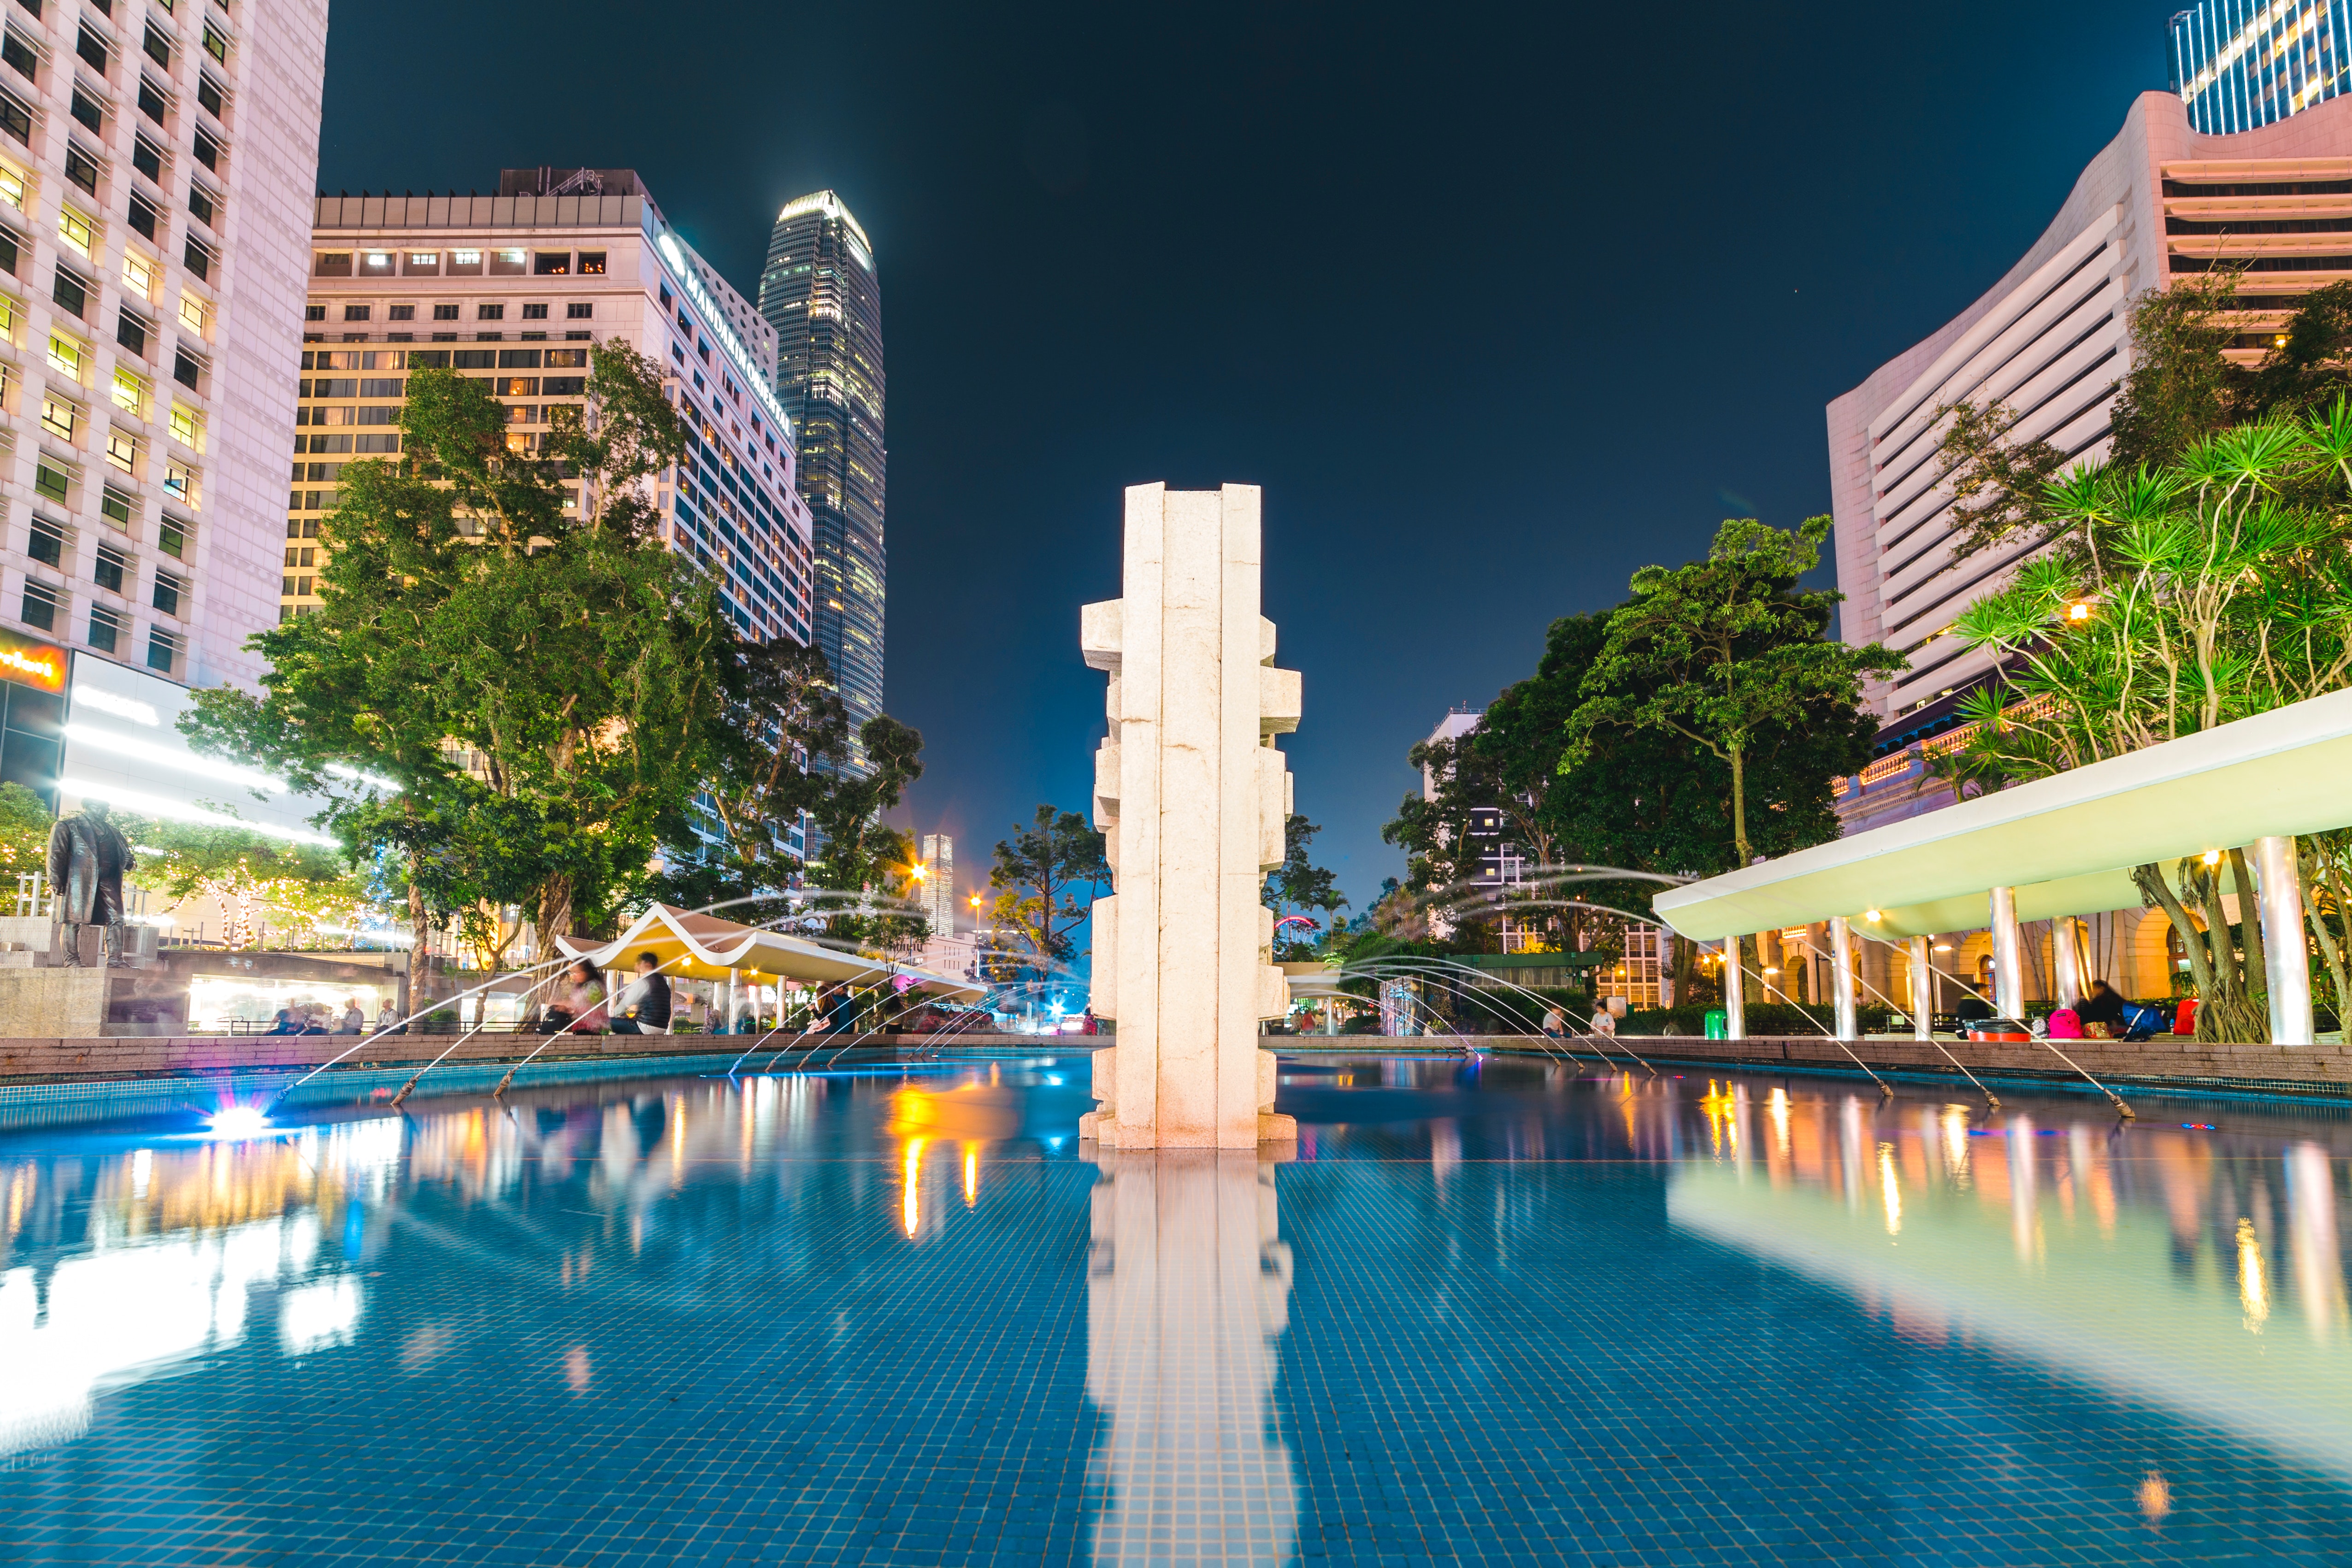
metropolitan area, landmark, city, sky, building, human settlement, fountain, architecture, skyscraper, urban area, daytime, downtown, town, tower block, reflection, swimming pool, leisure, condominium, night, cityscape, real estate, tree, hotel, mixed use, tower, reflecting pool, metropolis, water feature, vacation, tourism, palm tree, tourist attraction, town square, skyline, world, games